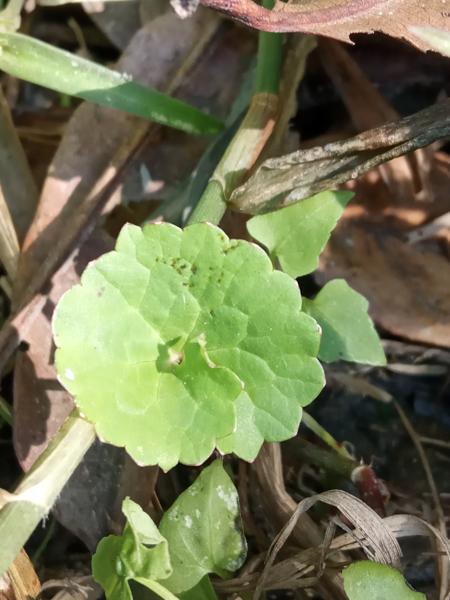
Weed species: Centella asiatica